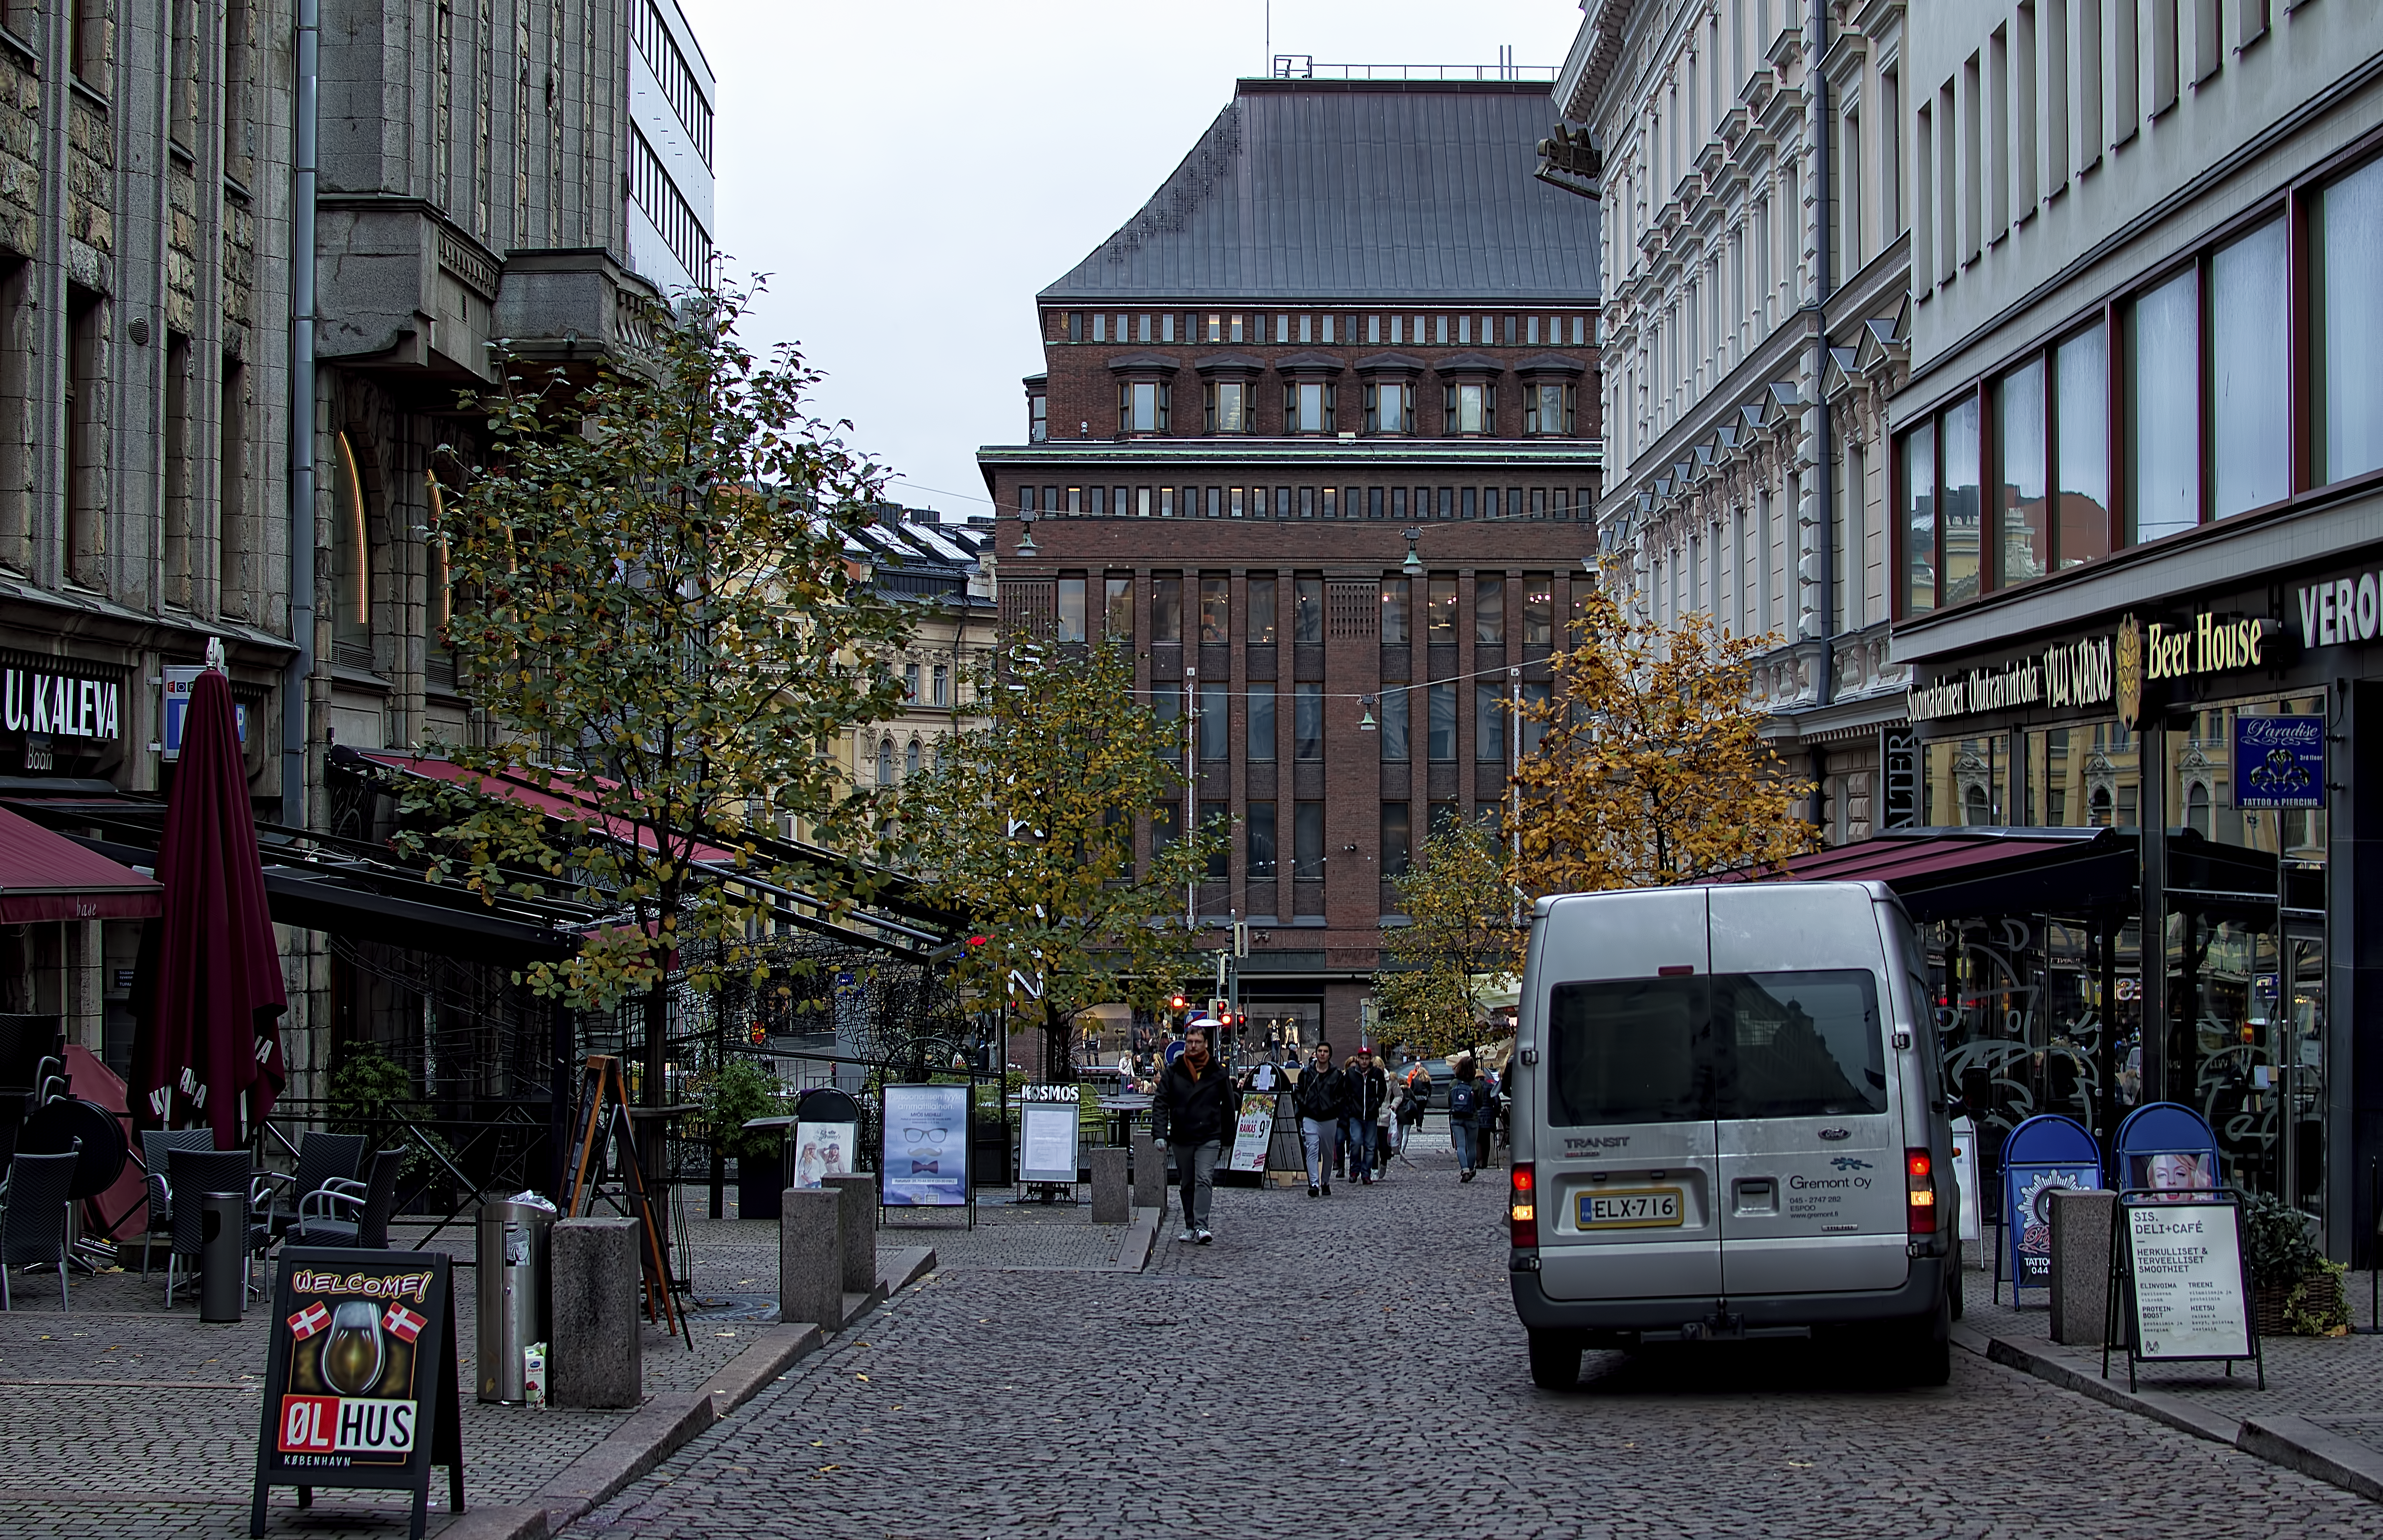
people, street, fall, van, autumn, cool image, finland, helsinki, cool photo, i, kalevankatu